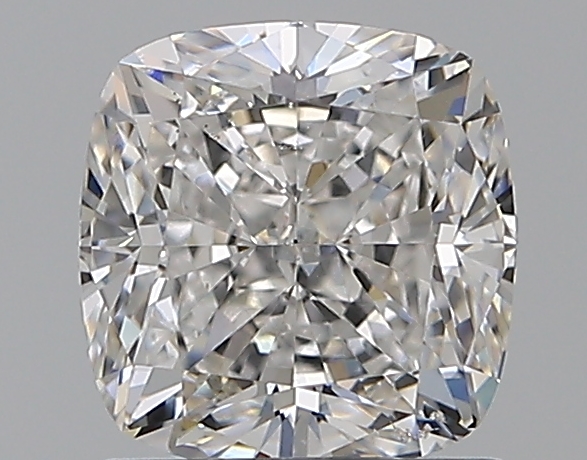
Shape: cushion
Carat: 1.52
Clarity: SI1
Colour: F
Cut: EX
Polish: EX
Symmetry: EX
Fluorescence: N
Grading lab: GIA
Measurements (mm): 6.41 x 6.29 x 4.34